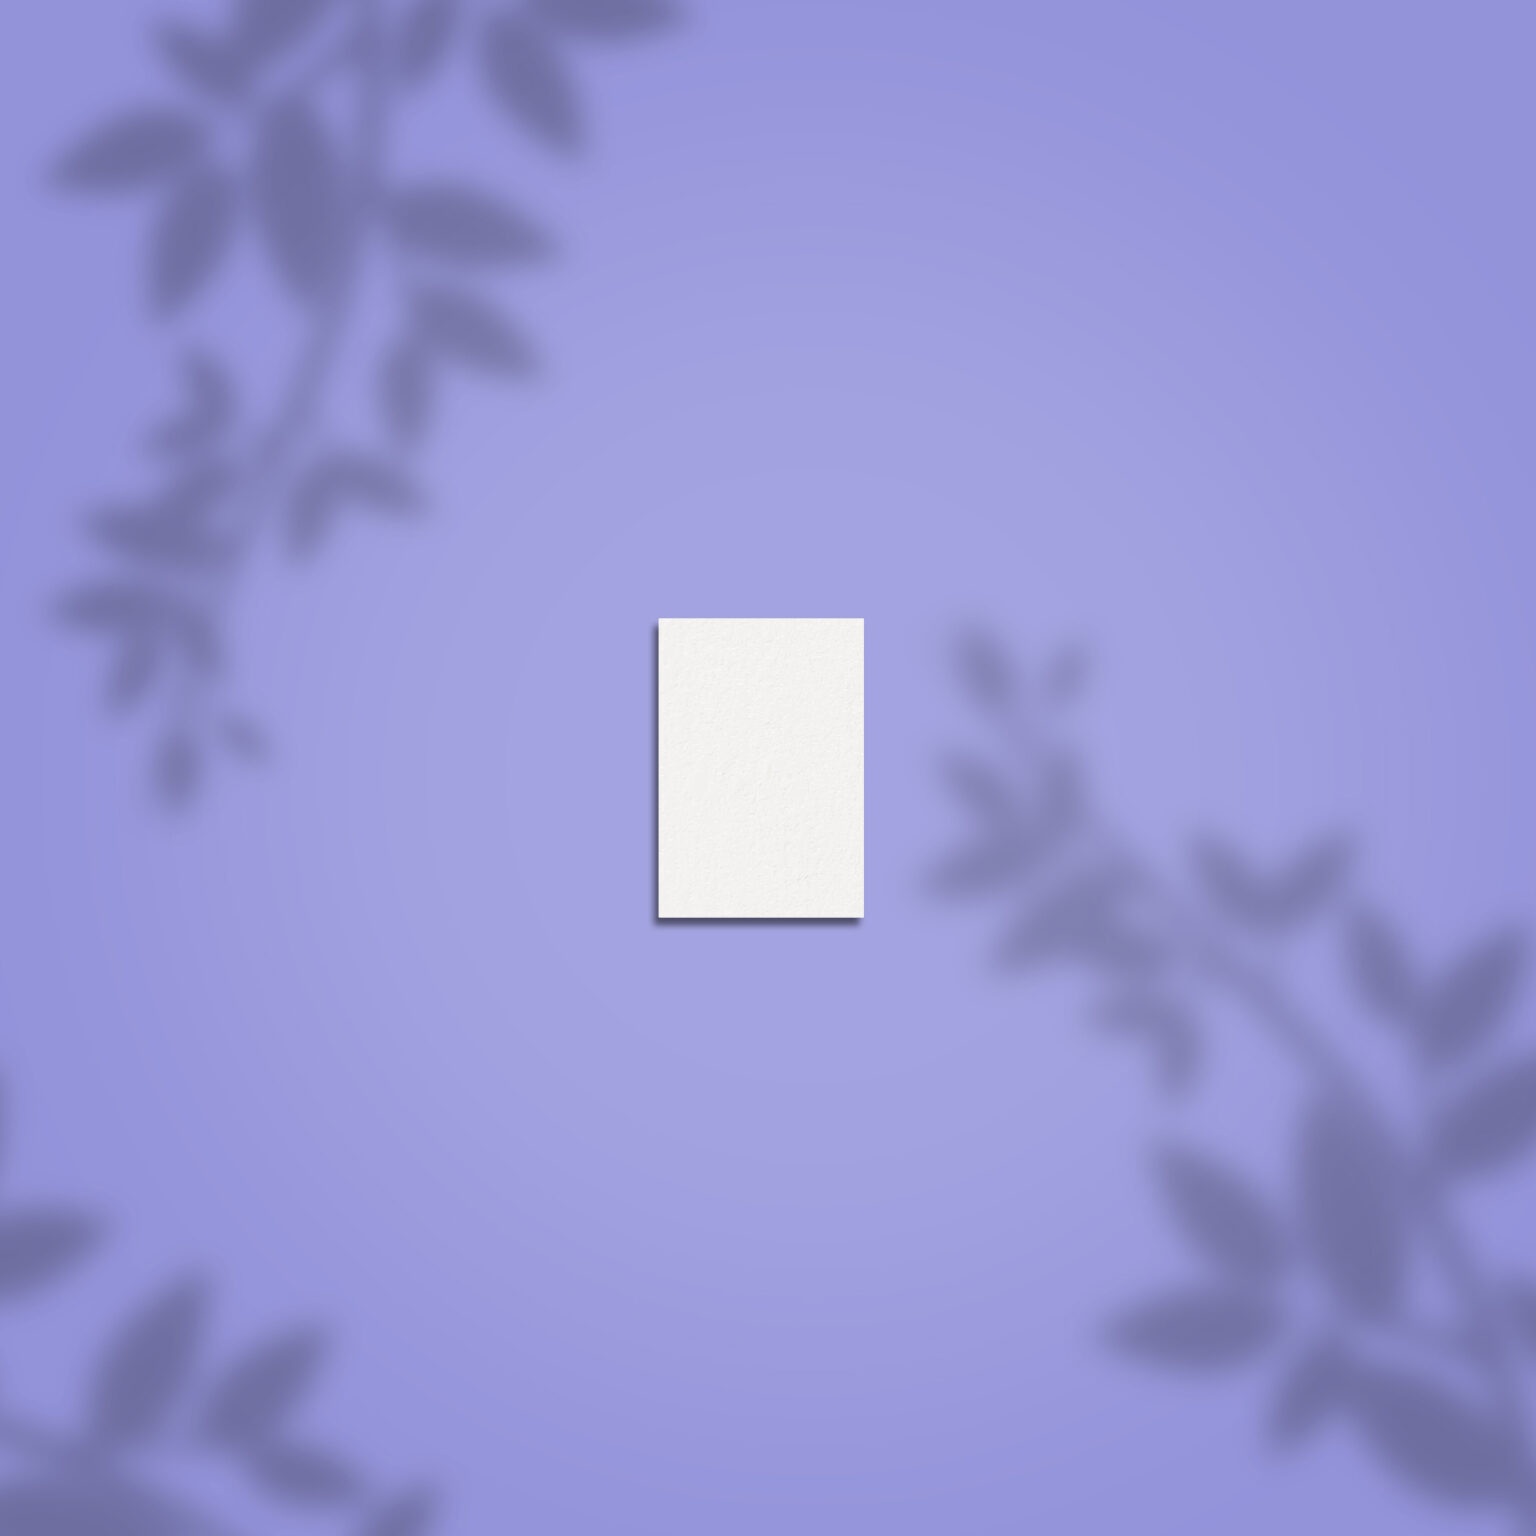
Buffer Retangular Mini EXPERT 51 100/180 (50 unidades)
Utilizado para nivelar a placa ungueal, dar a forma necessária às unhas naturais e preparar para a aplicação de um revestimento artificial. Adequado para polir unhas artificiais. Revestimento abrasivo de alta qualidade mantém suas propriedades por um longo tempo. 2 lados de trabalho. Granulometria: 100/180. Tamanho do bloco: 35 25 12 mm. 50 unidades por embalagem. Para uso único.
Brand: STALEKS
Category: Health & Beauty > Personal Care > Cosmetics > Cosmetic Tools > Nail Tools > Nail Buffers